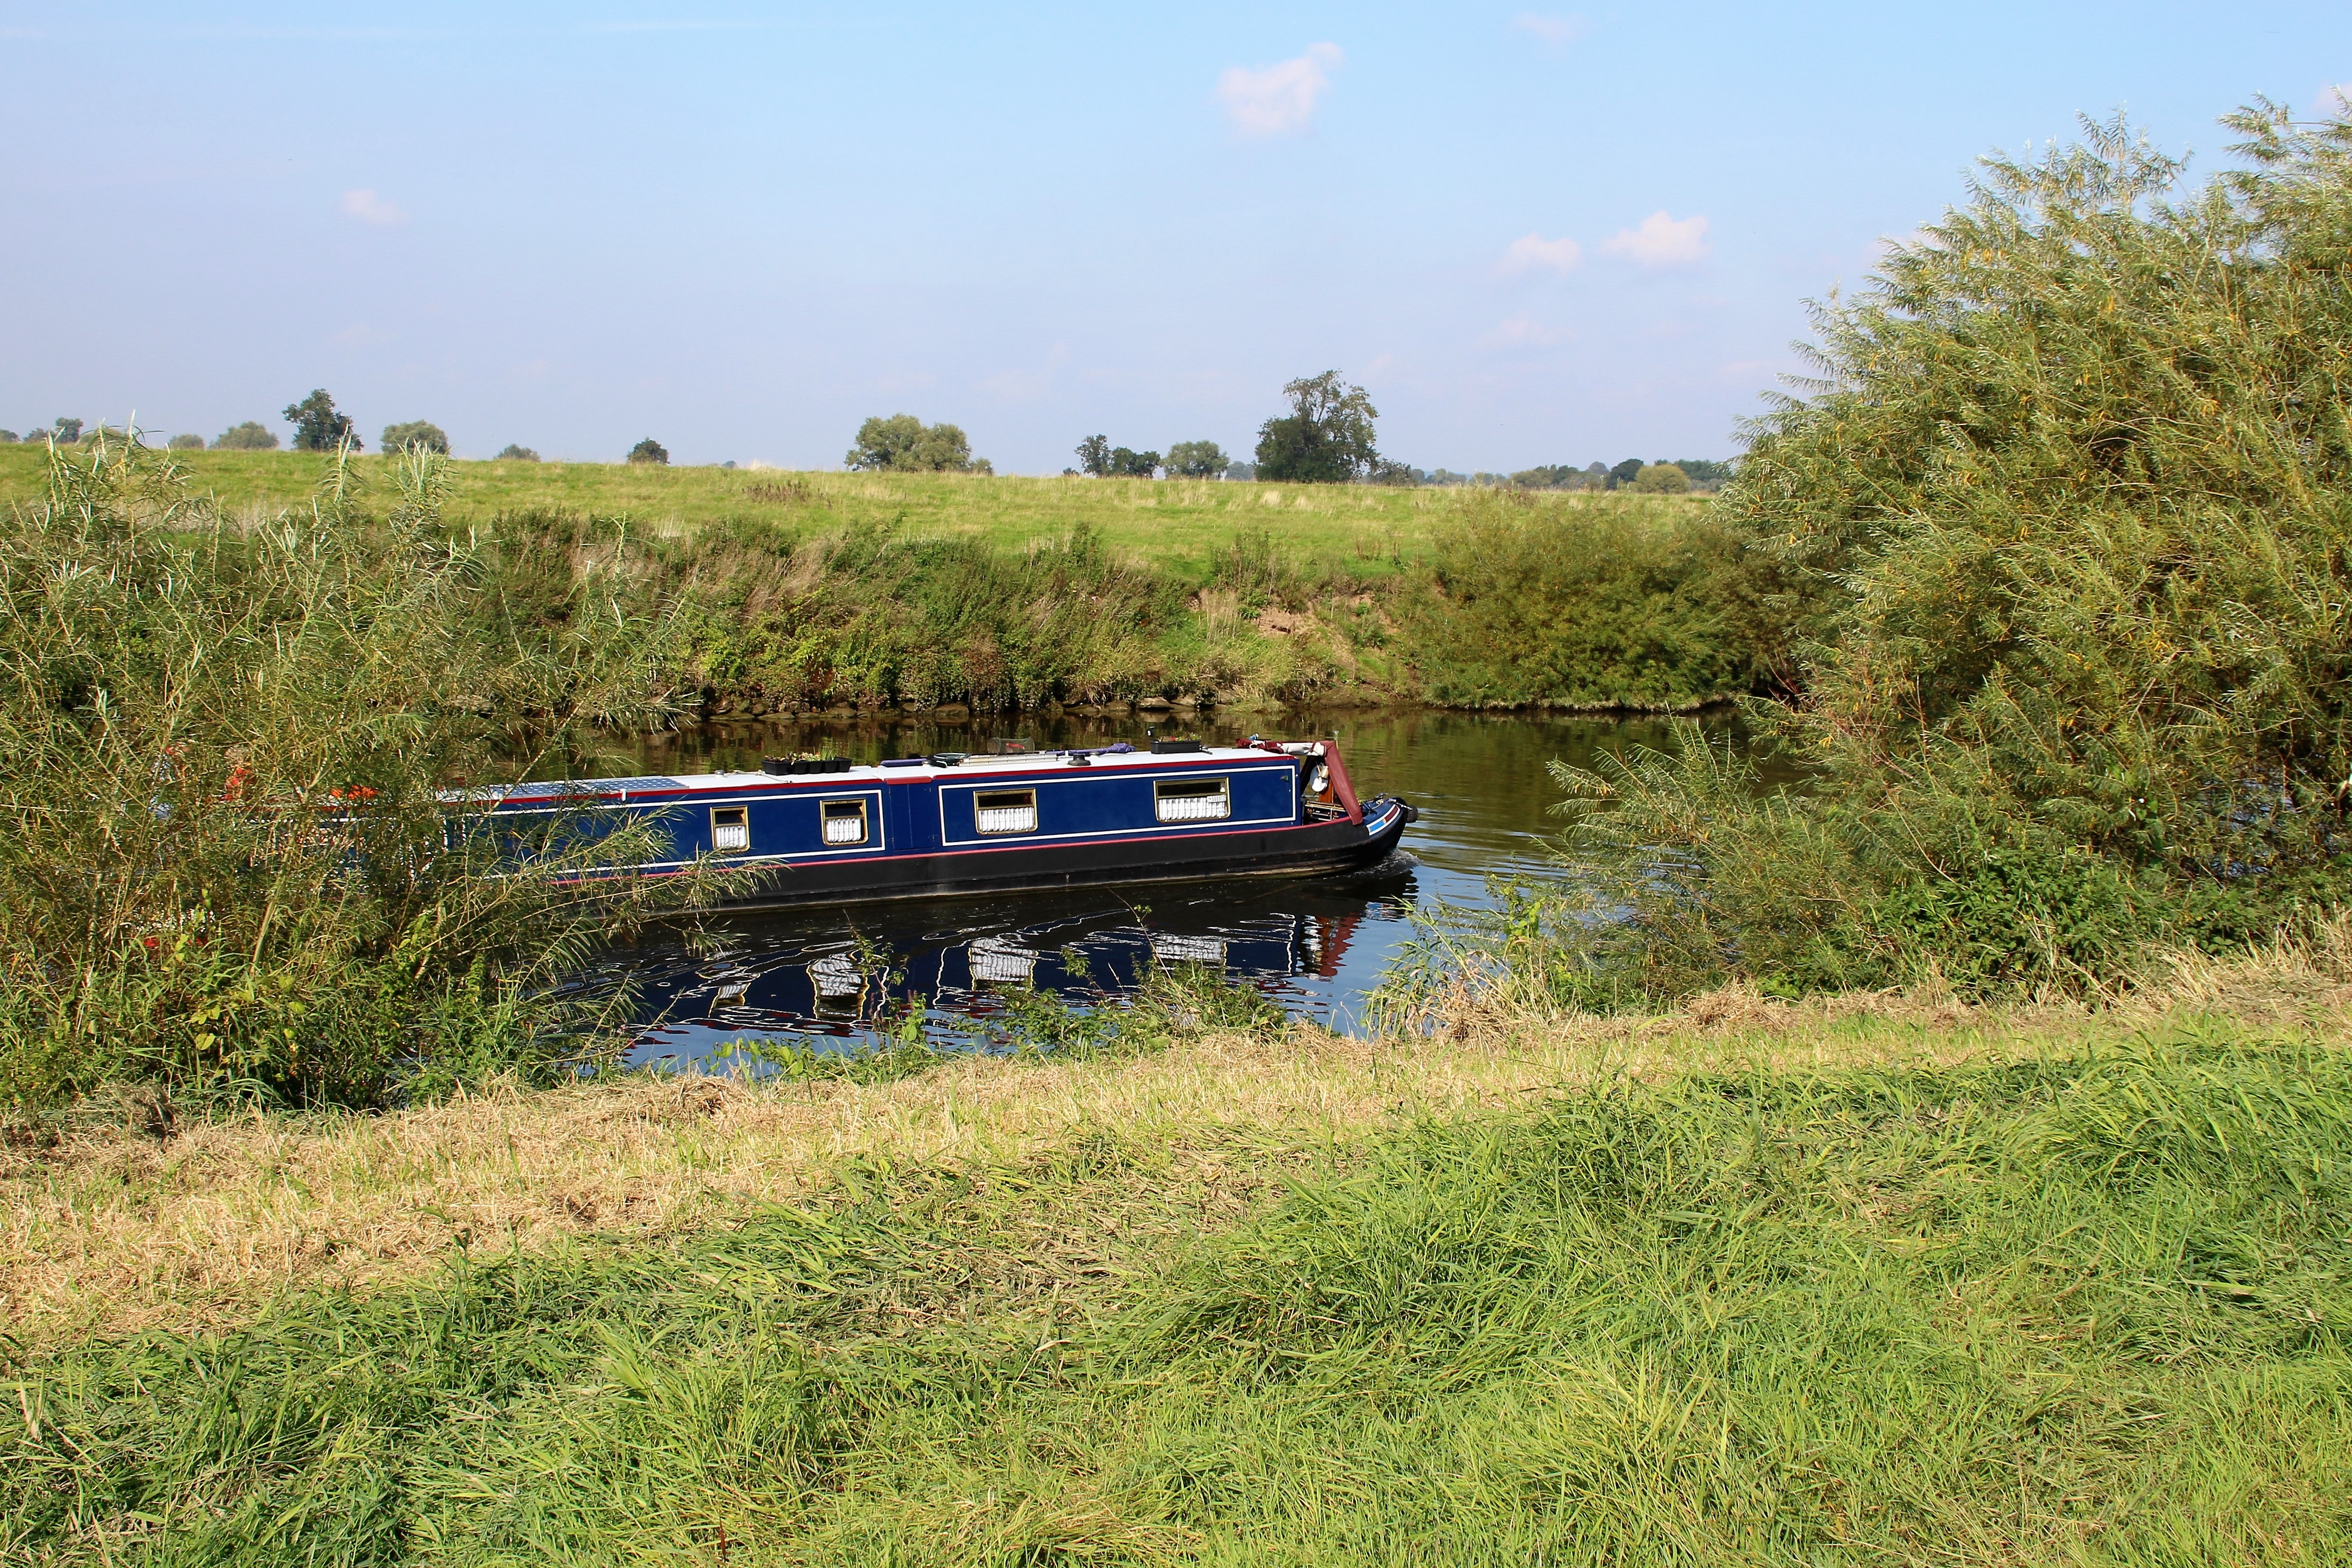
landscape, water, nature, outdoor, boat, river, canal, travel, transportation, transport, vessel, vehicle, freight, waterfront, tourism, waterway, england, bank, wetland, safari, ecosystem, barge, river bank, off roading